Mr. Okra

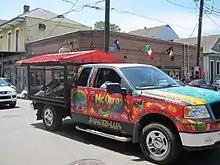
"Mr. Okra" drives his colorful truck while his son sits in the other seat ready to help with sales. Frenchmen Street Faubourg Marigny, New Orleans, September 2010.

Arthur James Robinson (June 8, 1943 – February 15, 2018), better known as Mr. Okra, was a New Orleans vegetable and fruit vendor who sold while singing from his truck. His family has continued the tradition since his death.